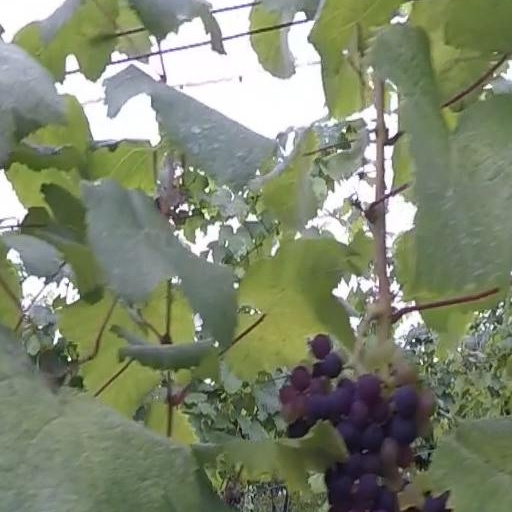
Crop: grape